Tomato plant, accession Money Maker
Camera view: vertical (180 deg); turntable rotation: 120 degrees
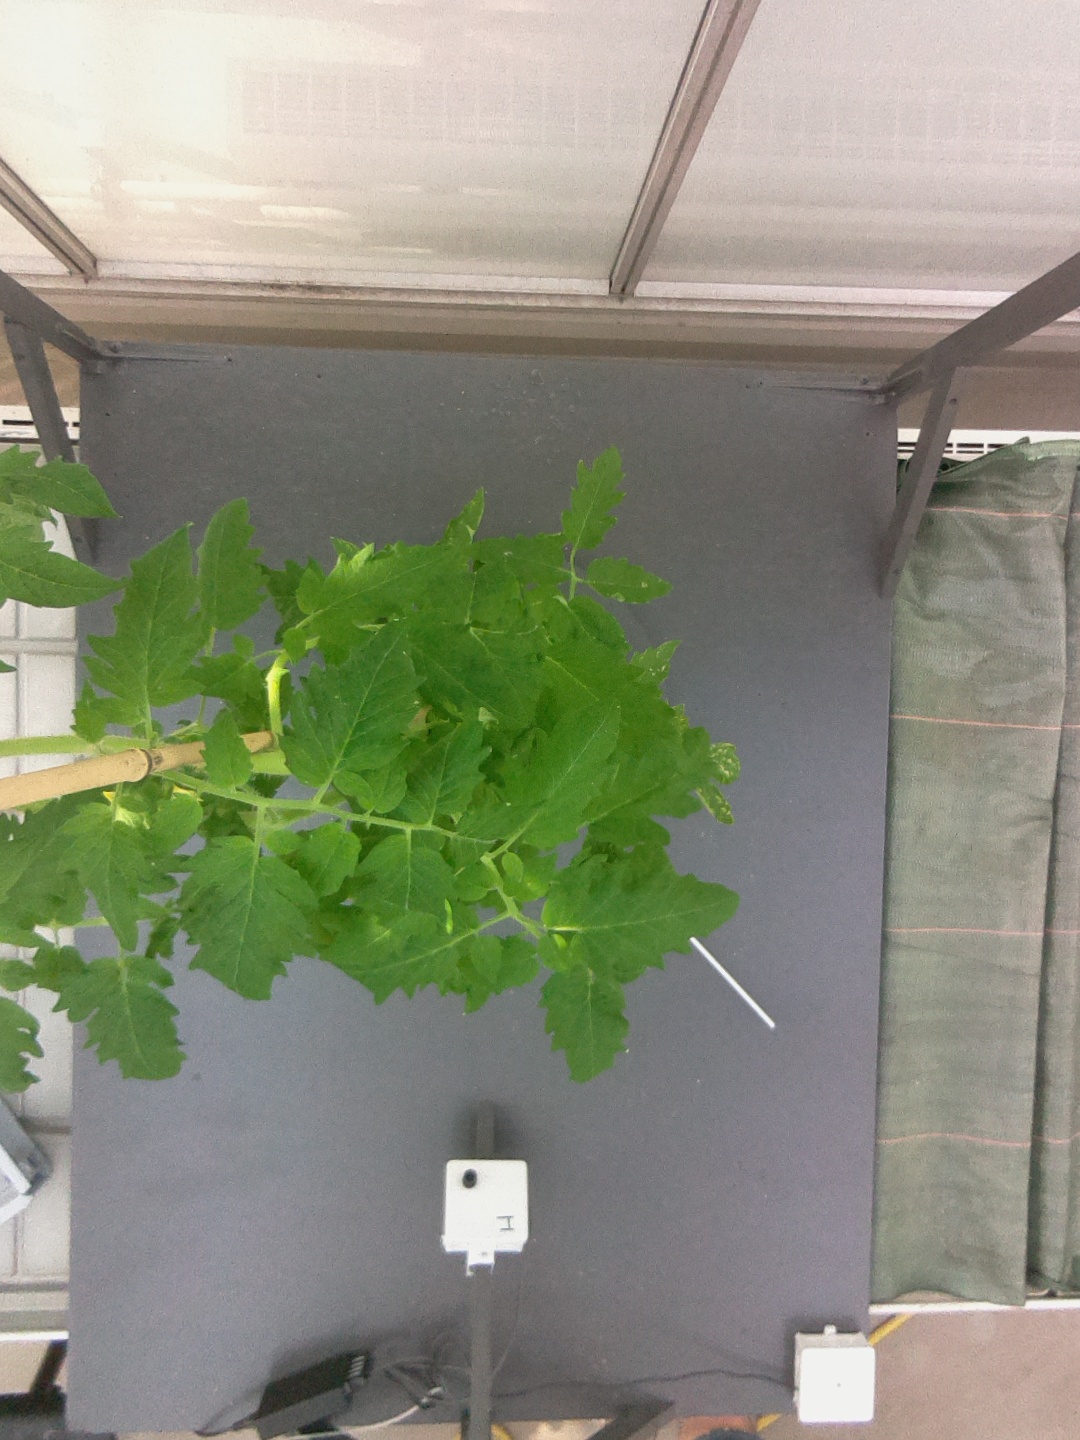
BBCH growth stage 65: Full flowering, 50%-60% of flowers open, first petals falling